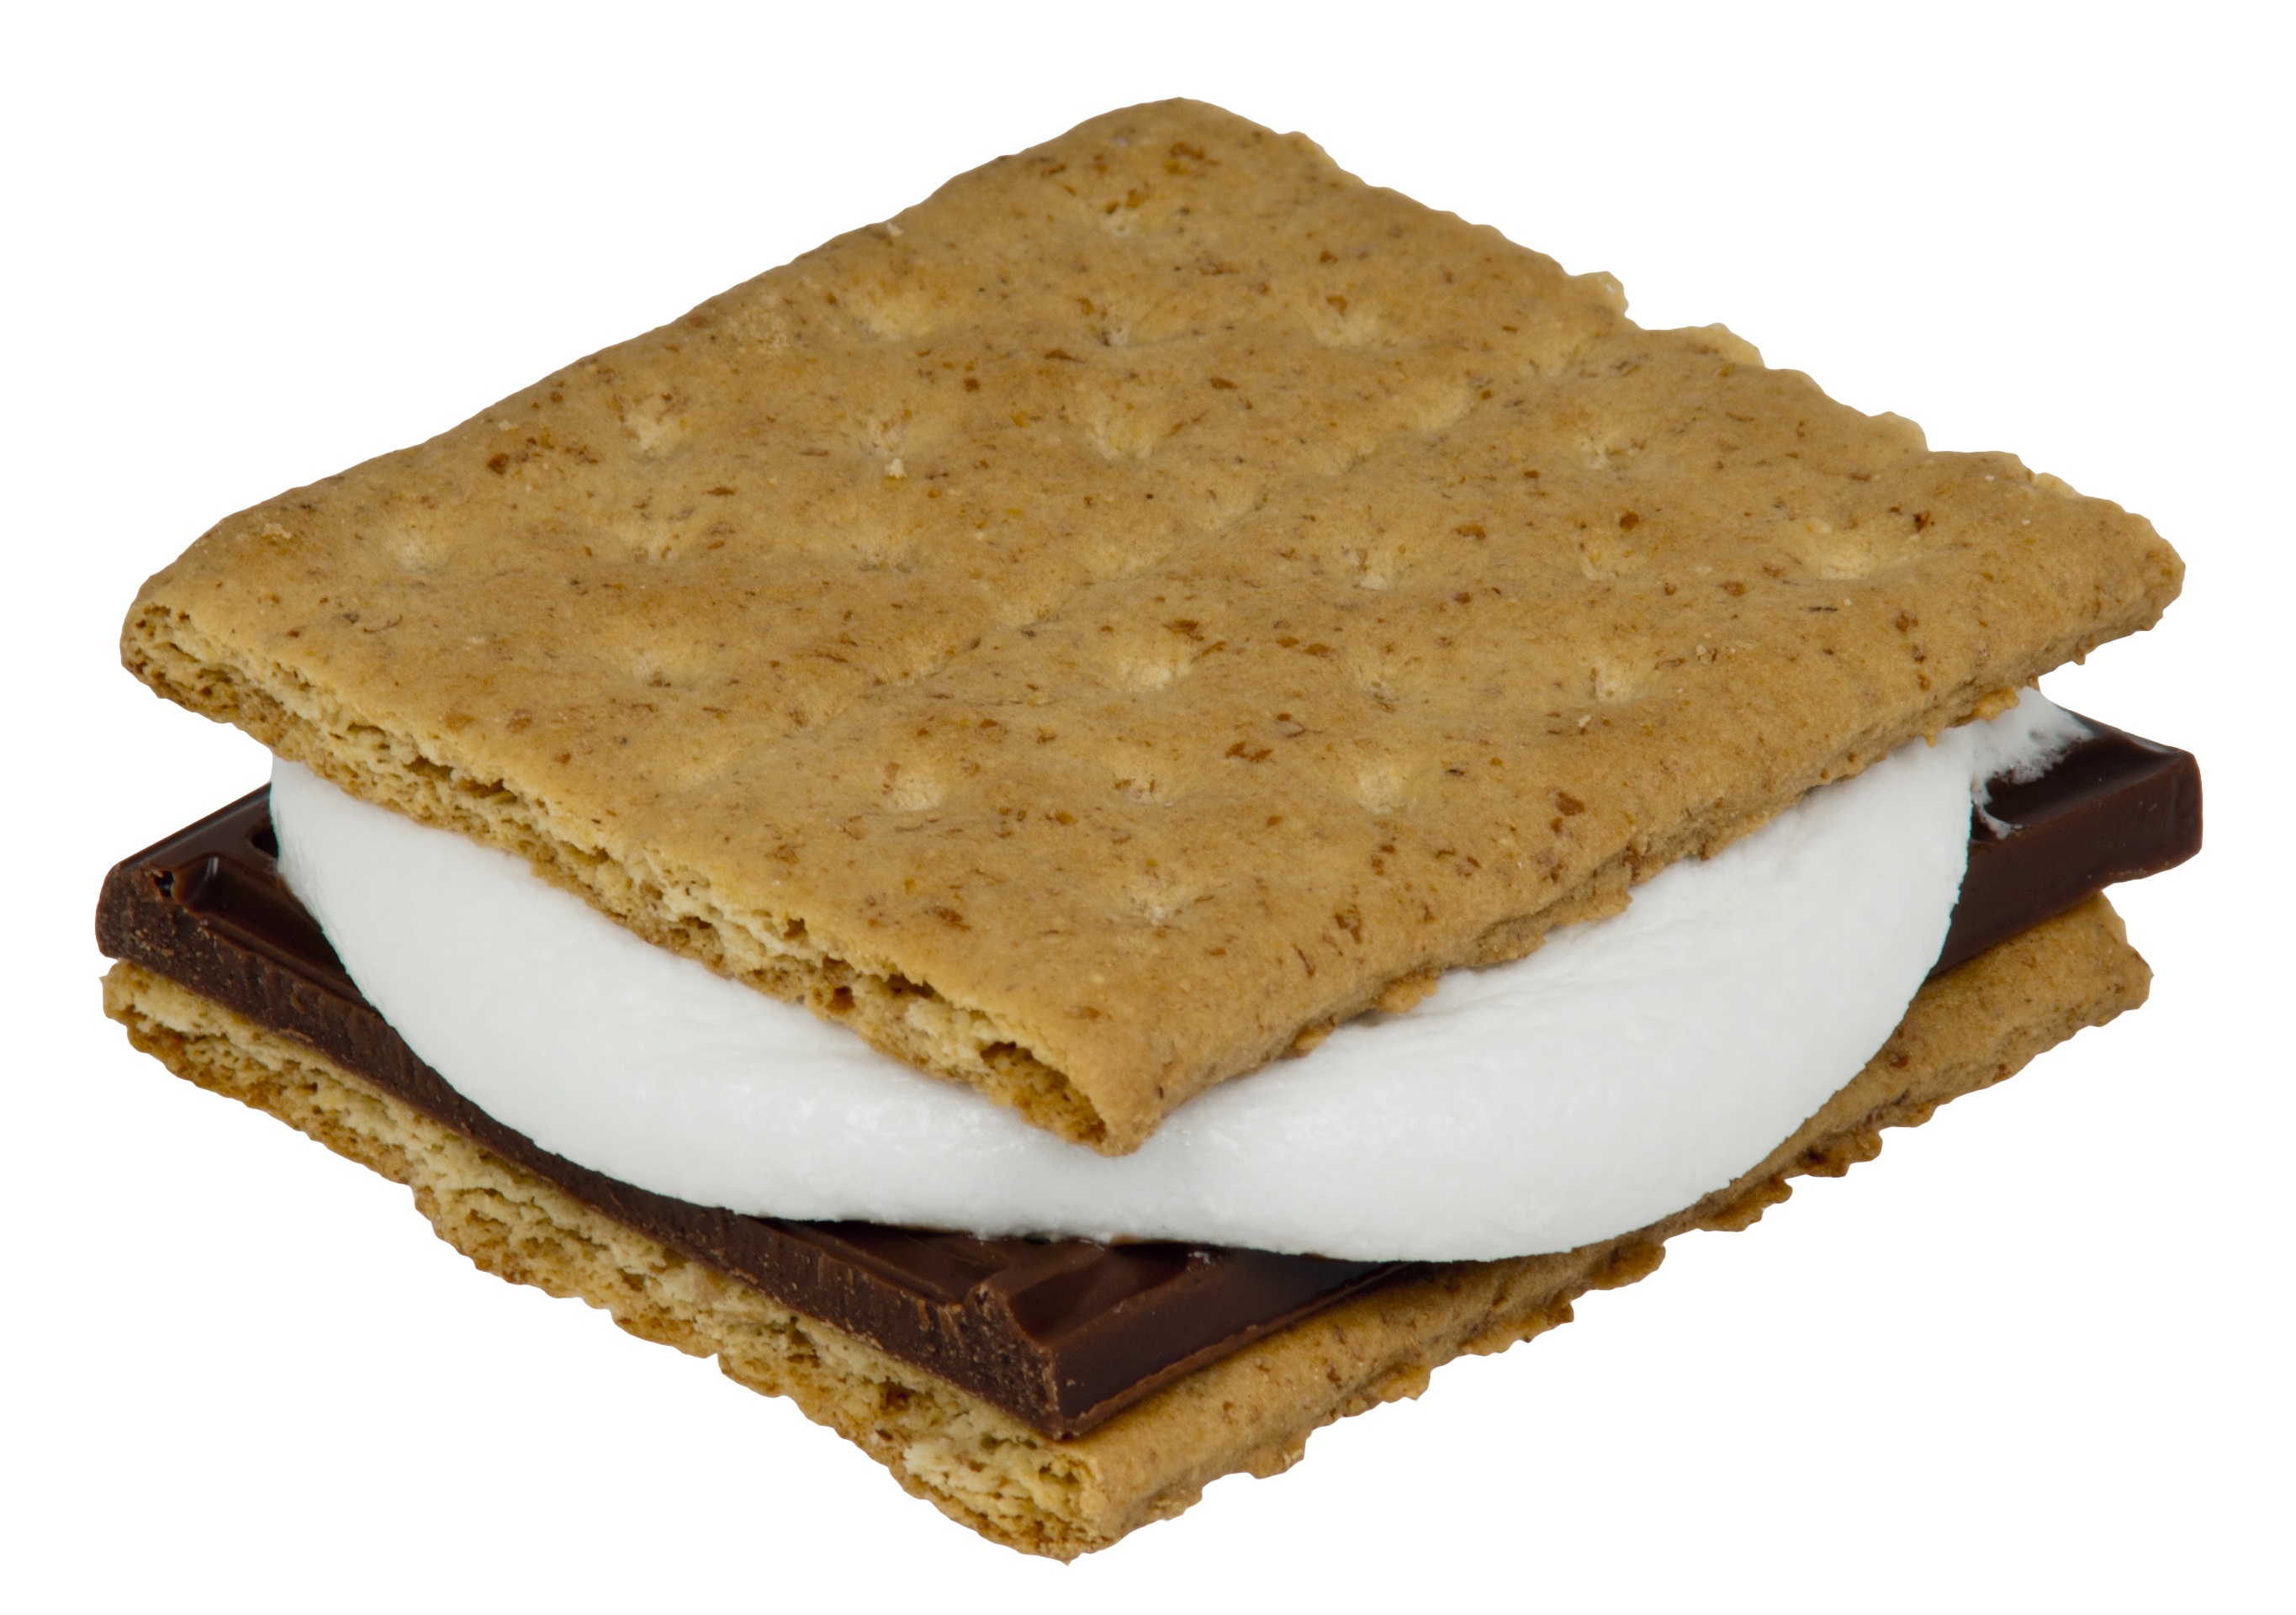
dish, meal, food, produce, breakfast, dessert, eat, diet, microwave, baked goods, smores, grass family, snack food, cookies and crackers, whole grain